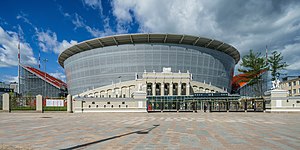
Central Stadion (Jekaterinburg)
Central Stadion
Central Stadion er et stadion i Jekaterinburg i Rusland. Central Stadion er en af 12 stadioner, VM i fodbold 2018 skal spilles på. Frem til VM blev stadion ombygget, og nåede op på en kapacitet på 35.696 tilskuere.